Art competitions at the 1932 Summer Olympics

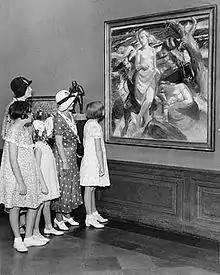
Los Angeles, 1932: visitors admiring "At the Seaside of Arild" by David Wallin (1876–1957), of Sweden.

At the time, medals were awarded to these artists, but art competitions are no longer regarded as official Olympic events by the International Olympic Committee (IOC). These events do not appear in the IOC medal database, and these totals are not included in the IOC's medal table for the 1932 Games.